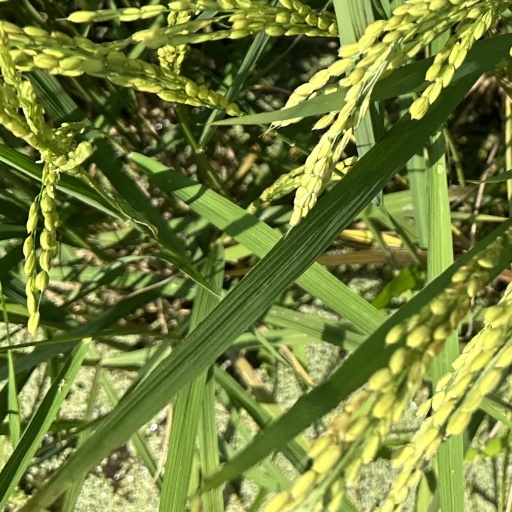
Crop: rice